Excelsior Motor Manufacturing & Supply Company

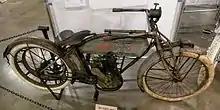
1912 Excelsior motorcycle on display at the California Automobile Museum

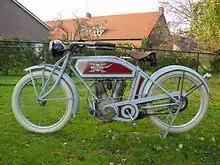
1914 Excelsior

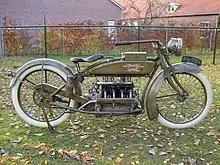
1918 Henderson built by Excelsior

Excelsior Motor Manufacturing & Supply Company was an American motorcycle manufacturer operating in Chicago from 1907 to 1931. It was purchased by Ignaz Schwinn, proprietor of bicycle manufacturer Arnold, Schwinn & Co. in 1912. In 1912, an Excelsior was the first motorcycle to be officially timed at a speed of 100 mph. The Henderson Motorcycle Company became a division of Excelsior when Schwinn purchased Henderson in 1917. By 1928, Excelsior was in third place in the U.S. motorcycle market behind Indian and Harley-Davidson. The Great Depression convinced Schwinn to order Excelsior's operations to cease in September 1931.